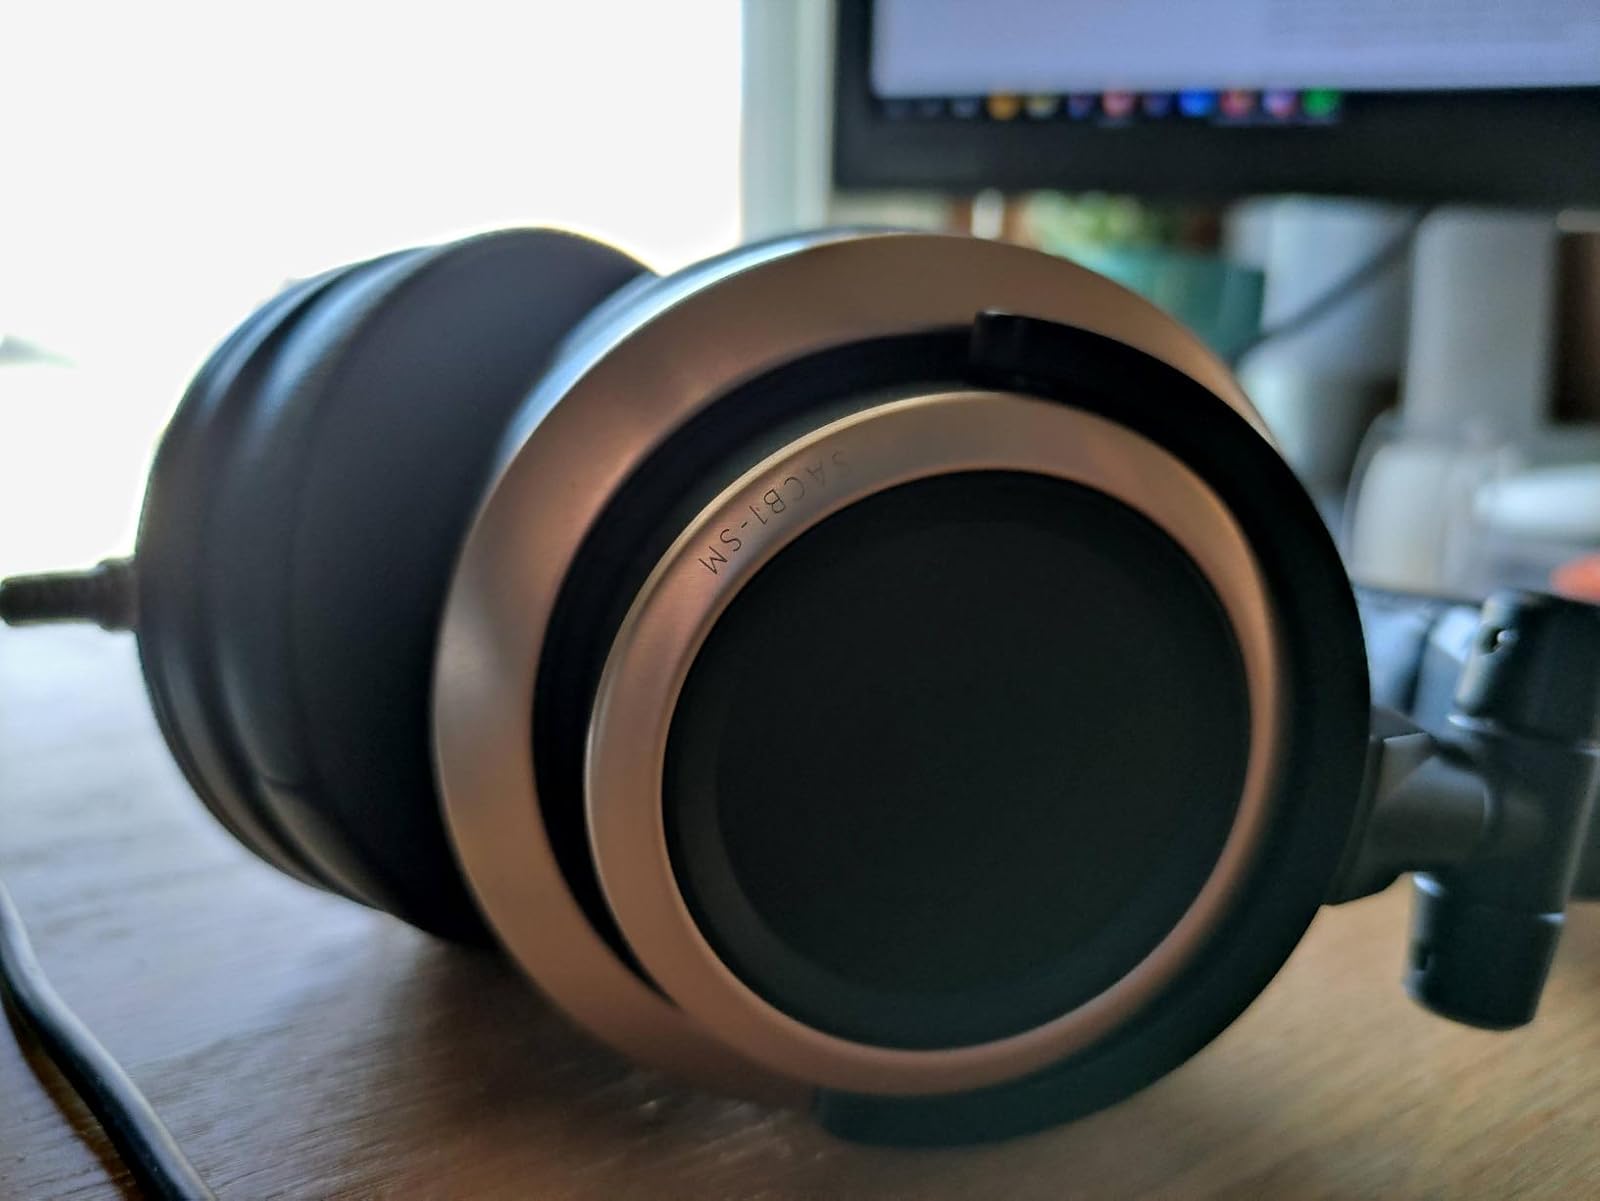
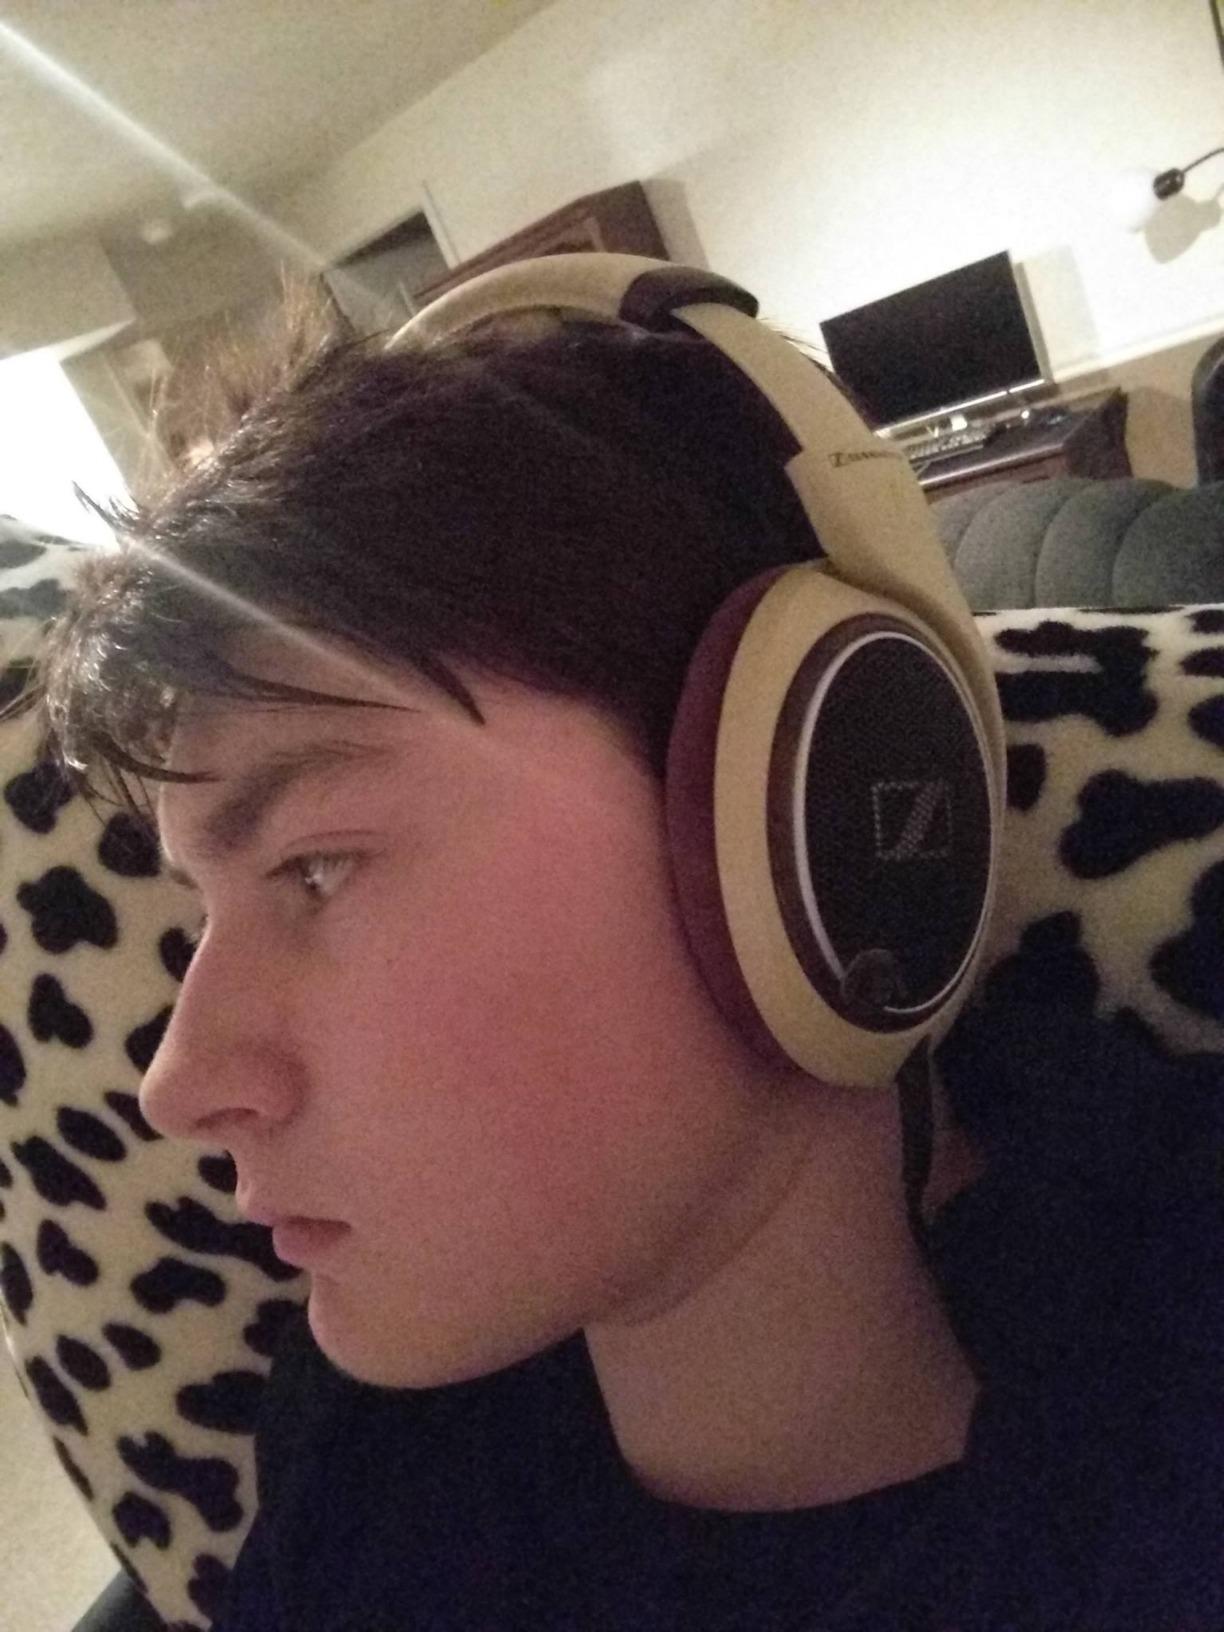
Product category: headphones
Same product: no